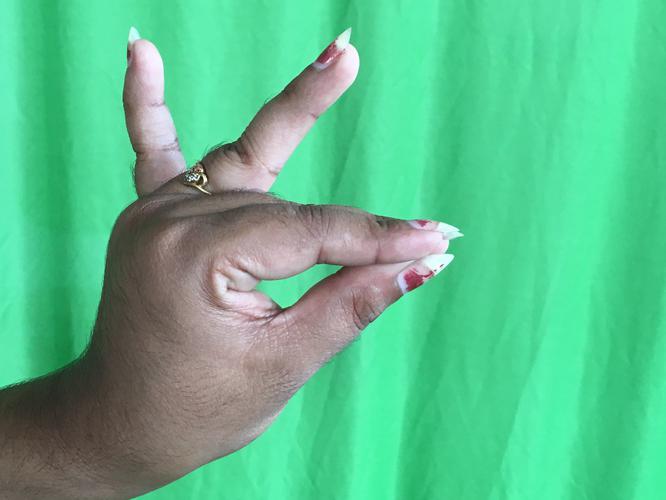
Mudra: Katakamukha_1
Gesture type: single_hand